Sauber Motorsport

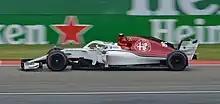
Charles Leclerc driving the Sauber C37 during the first free practice session of the 2018 Chinese Grand Prix at the Shanghai International Circuit

On 2 December 2017, it was announced that Charles Leclerc and Marcus Ericsson would be racing for the team in 2018. Tatiana Calderón was promoted to the role of test driver, having been a development driver for the team in 2017.